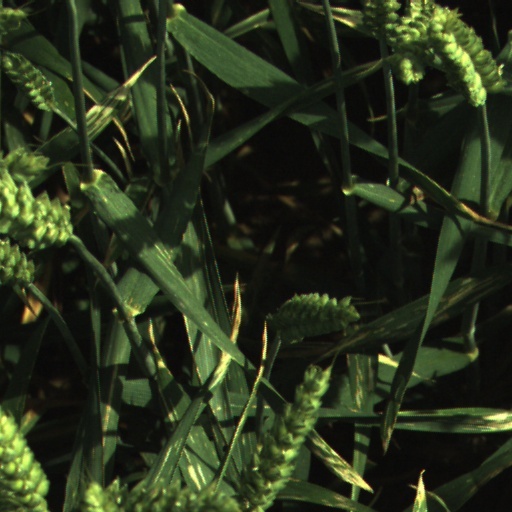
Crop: wheat